Vladimir Aleksandrovich Mau

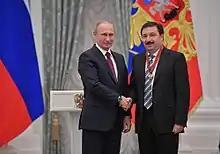
Putin awards Mau in November 2017 an Order for Merit to the Fatherland (3rd class).

In 2022, Mau faced charges in Marina Rakova Case, together with Shaninka rector Sergey Zuev and some other top-ranking Russian educators. For alleged embezzlement, Sergey Zuev was arrested in October 2021. Despite his grave health condition, Zuev was kept in a detention facility with no proper medical care. On June 28, Mau's Moscow apartment was raided by law enforcement, he was arrested on June 30.